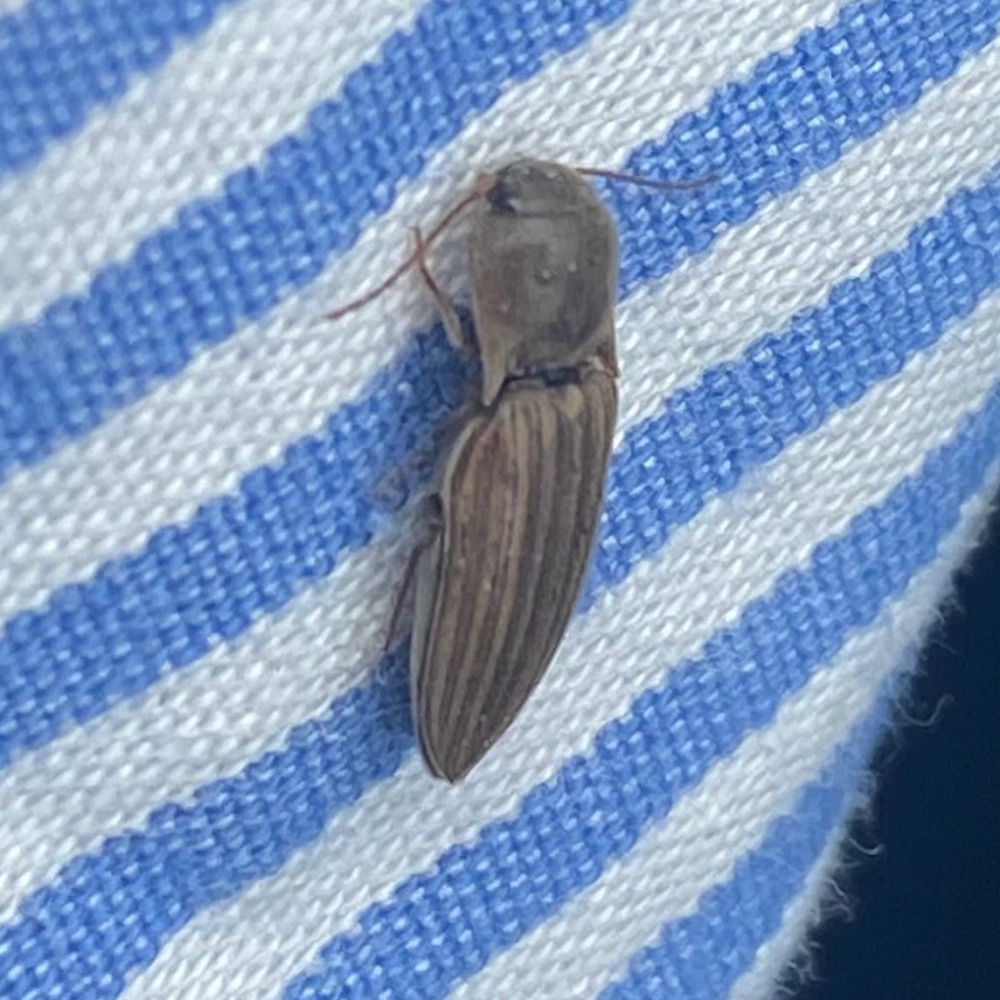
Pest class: clickbeetles_wireworms